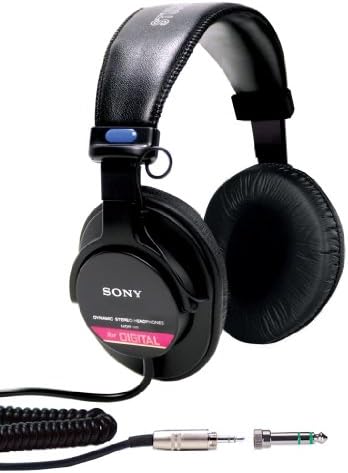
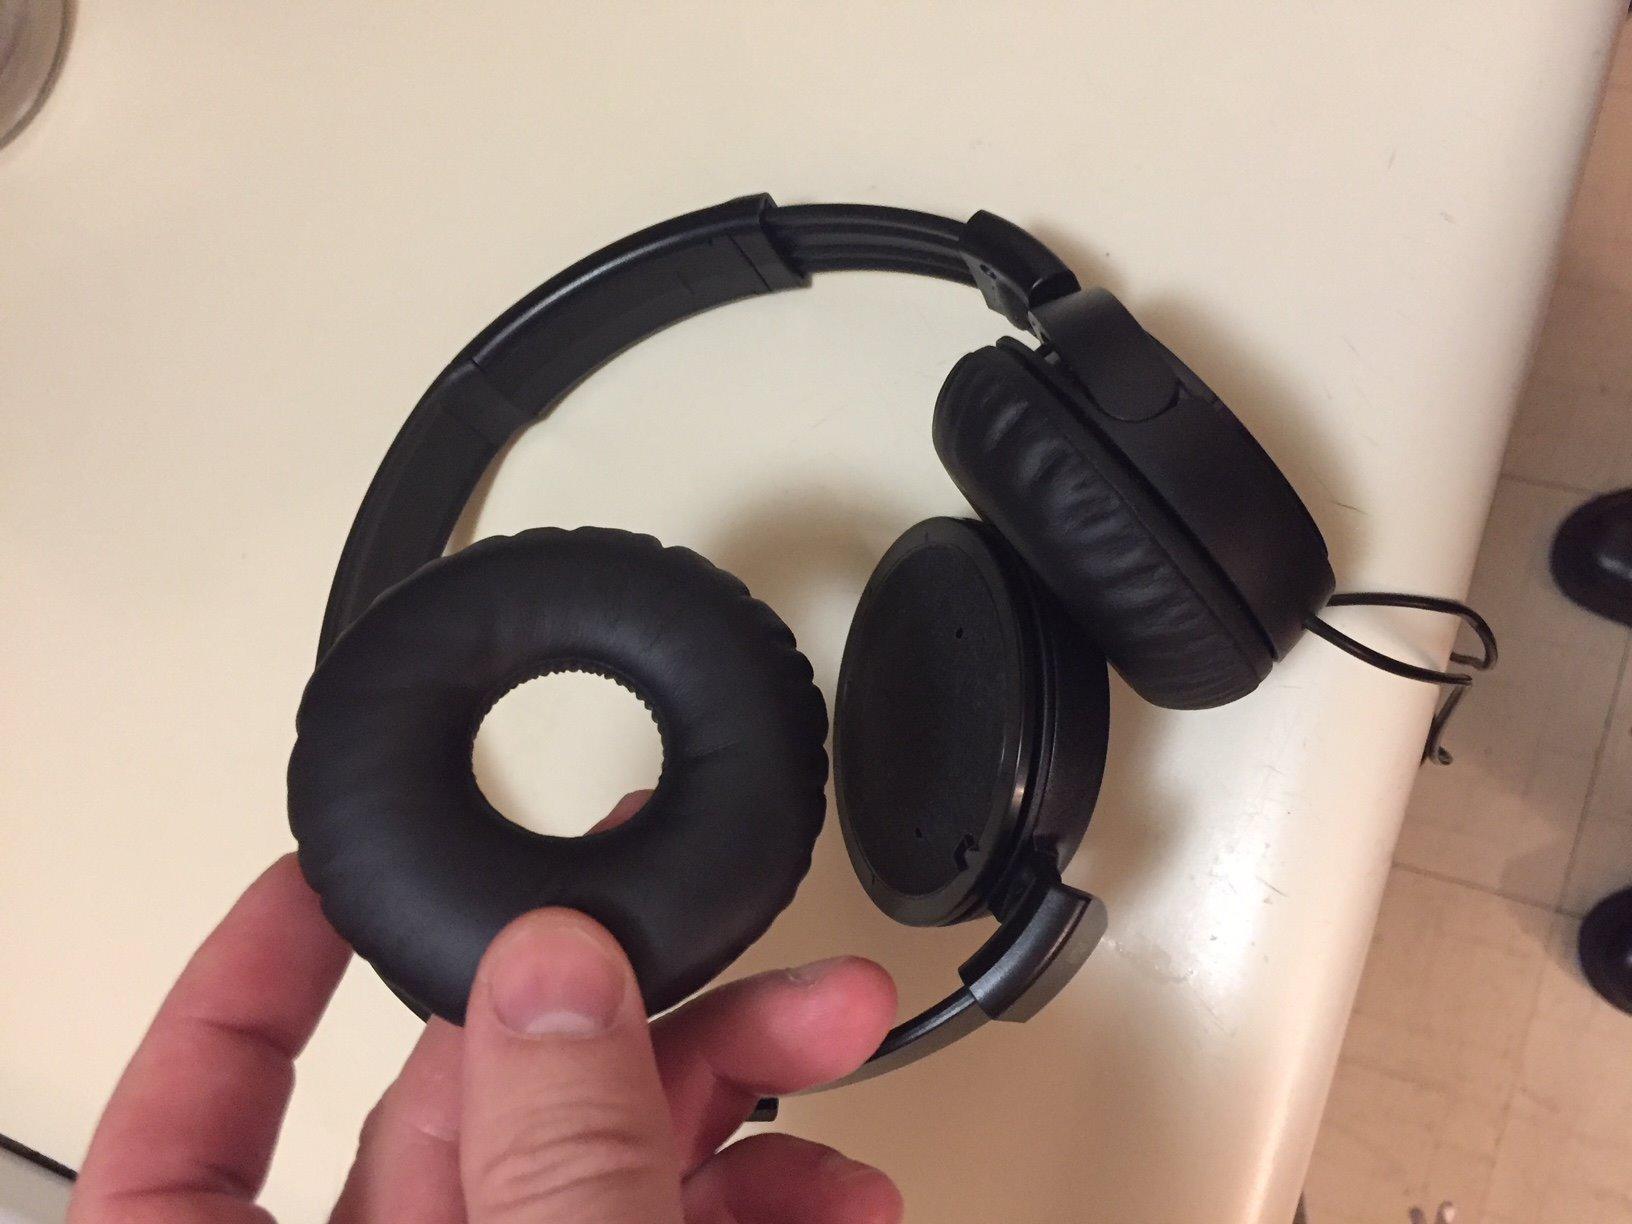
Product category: headphones
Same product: no